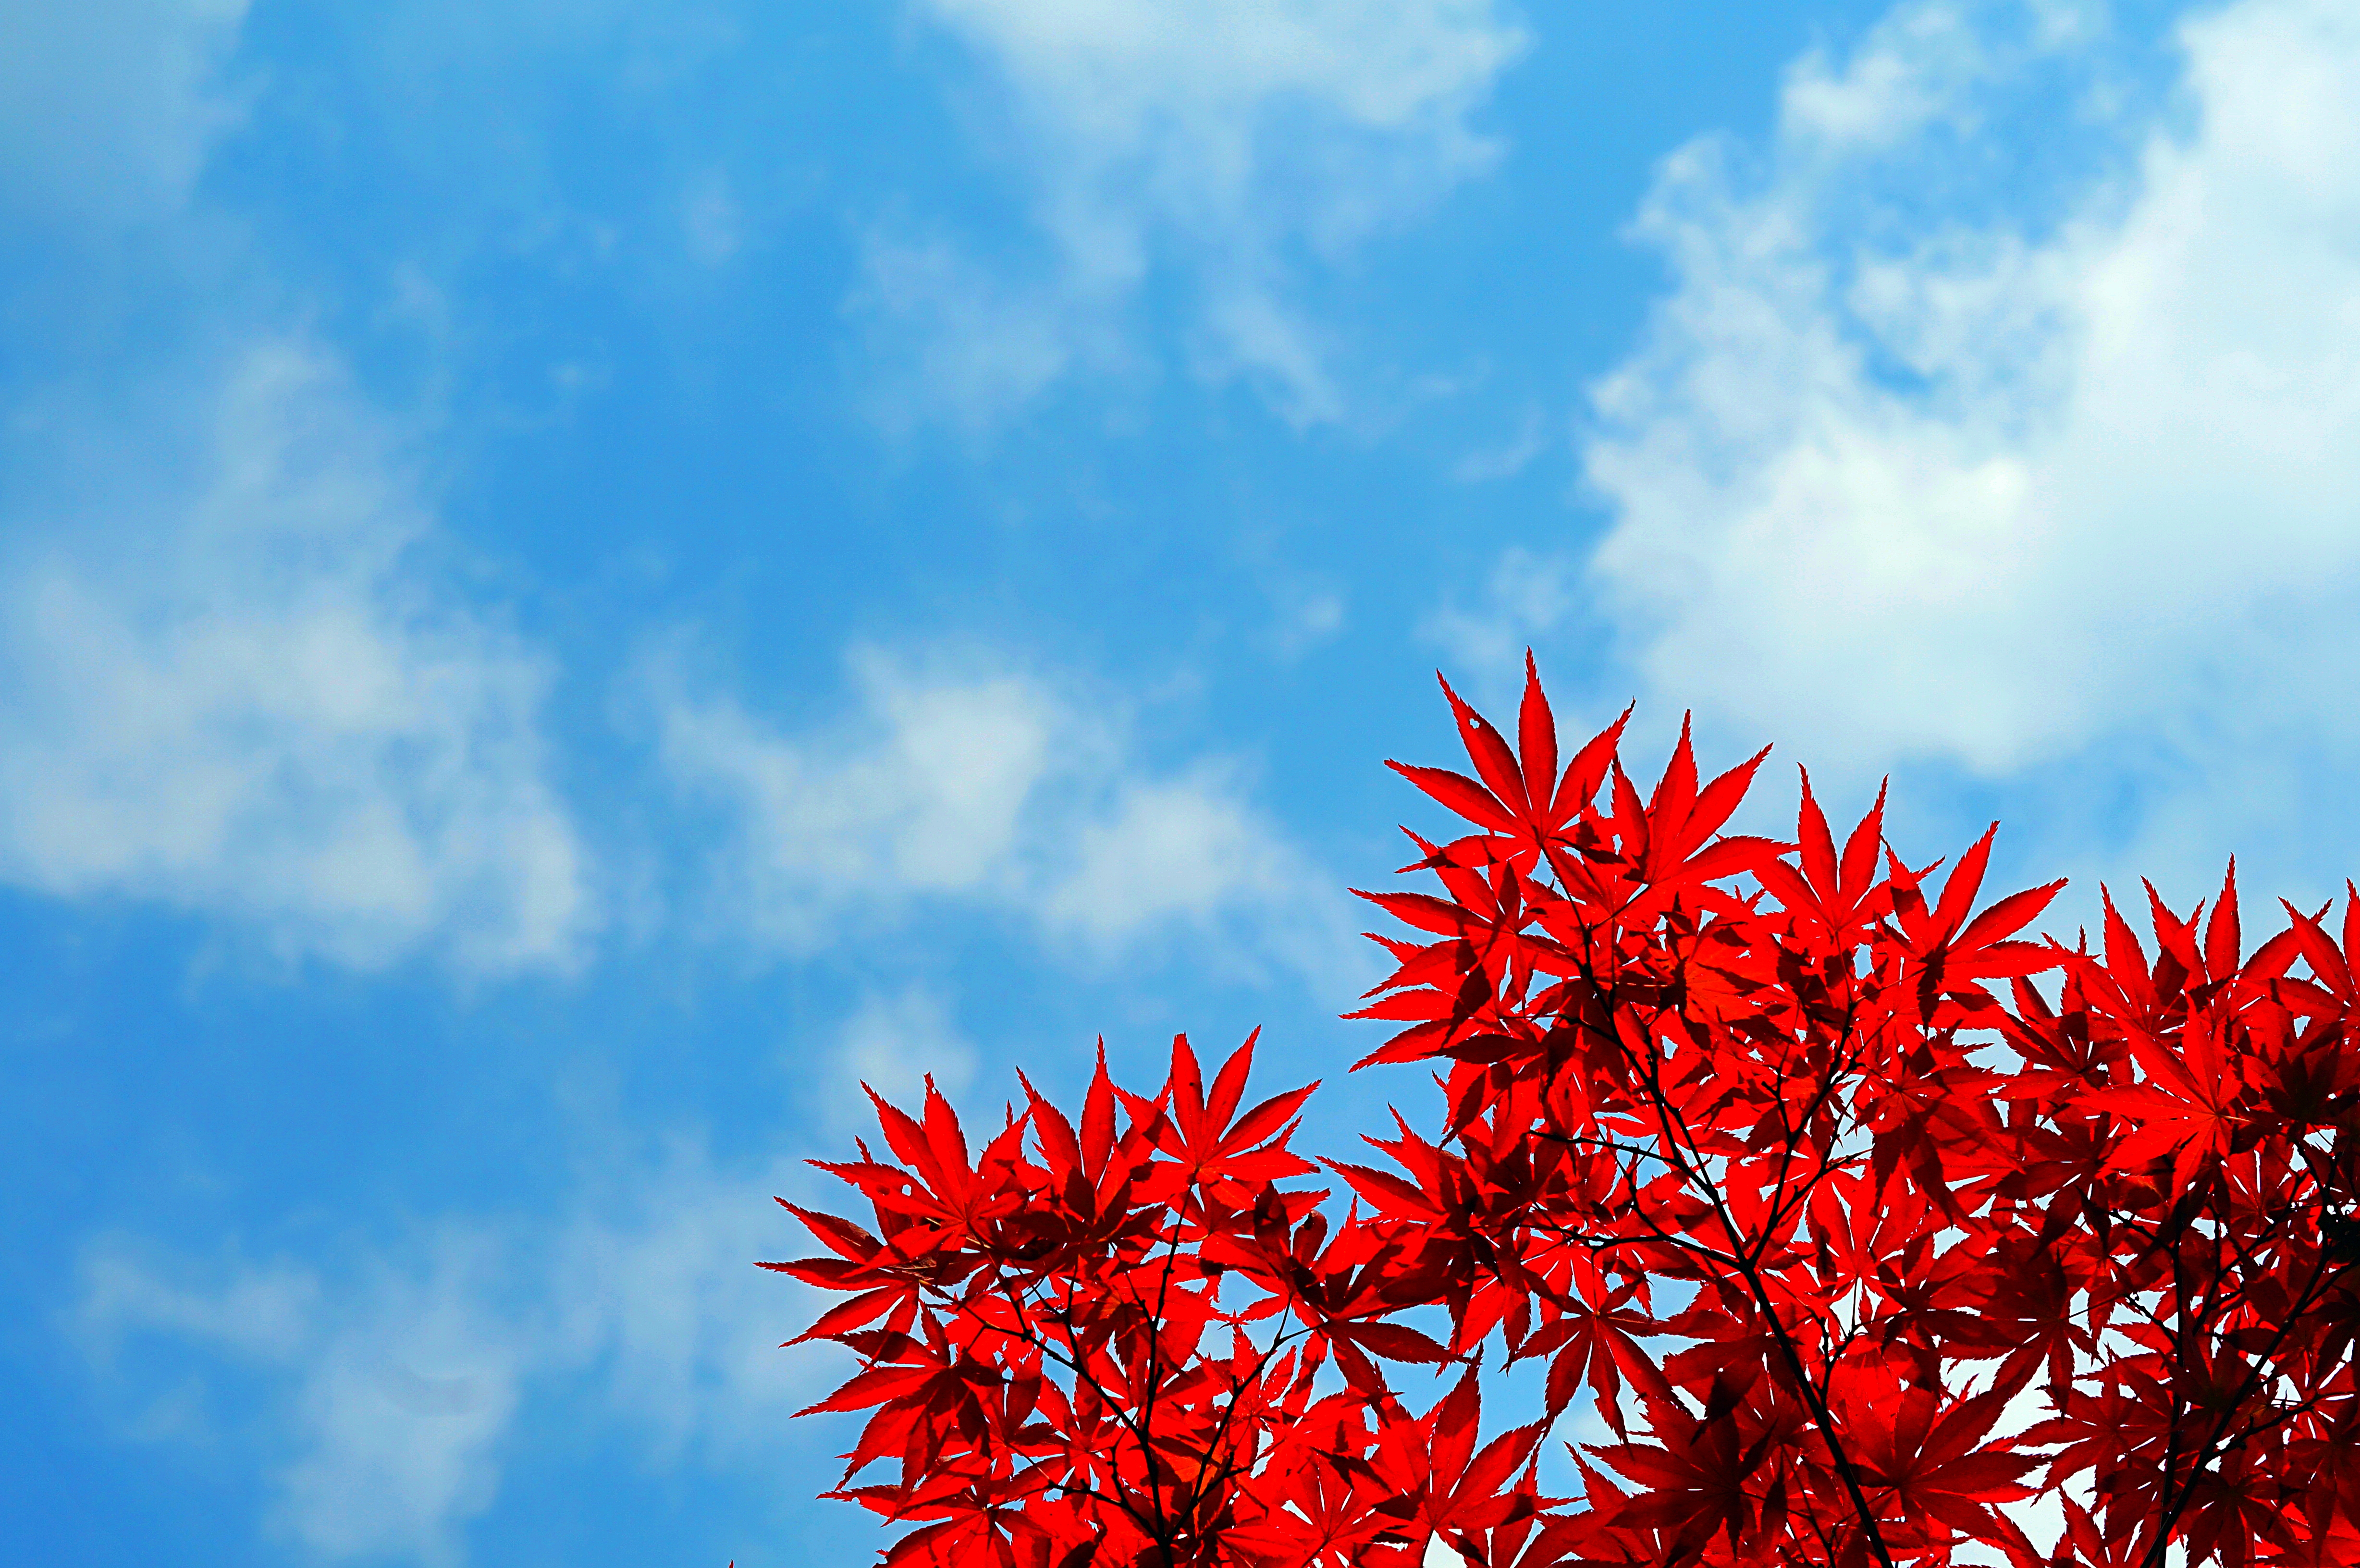
the autumn sky, sky, blue sky, fall, autumn, red, flower, plant, daytime, tree, flowering plant, spring, cloud, coquelicot, wildflower, perennial plant